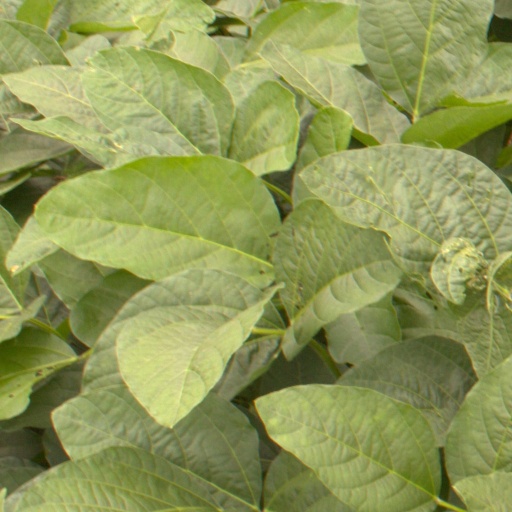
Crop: soybean